Composition of the Spanish autonomous parliaments

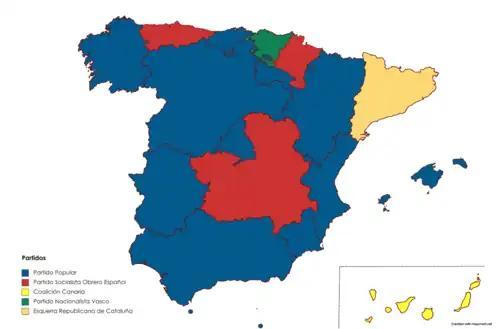
Composition of the Spanish autonomous communities' governing party

In the table below, the parties forming part of the state government are shaded and the party that won the most votes in the last election is also in bold.